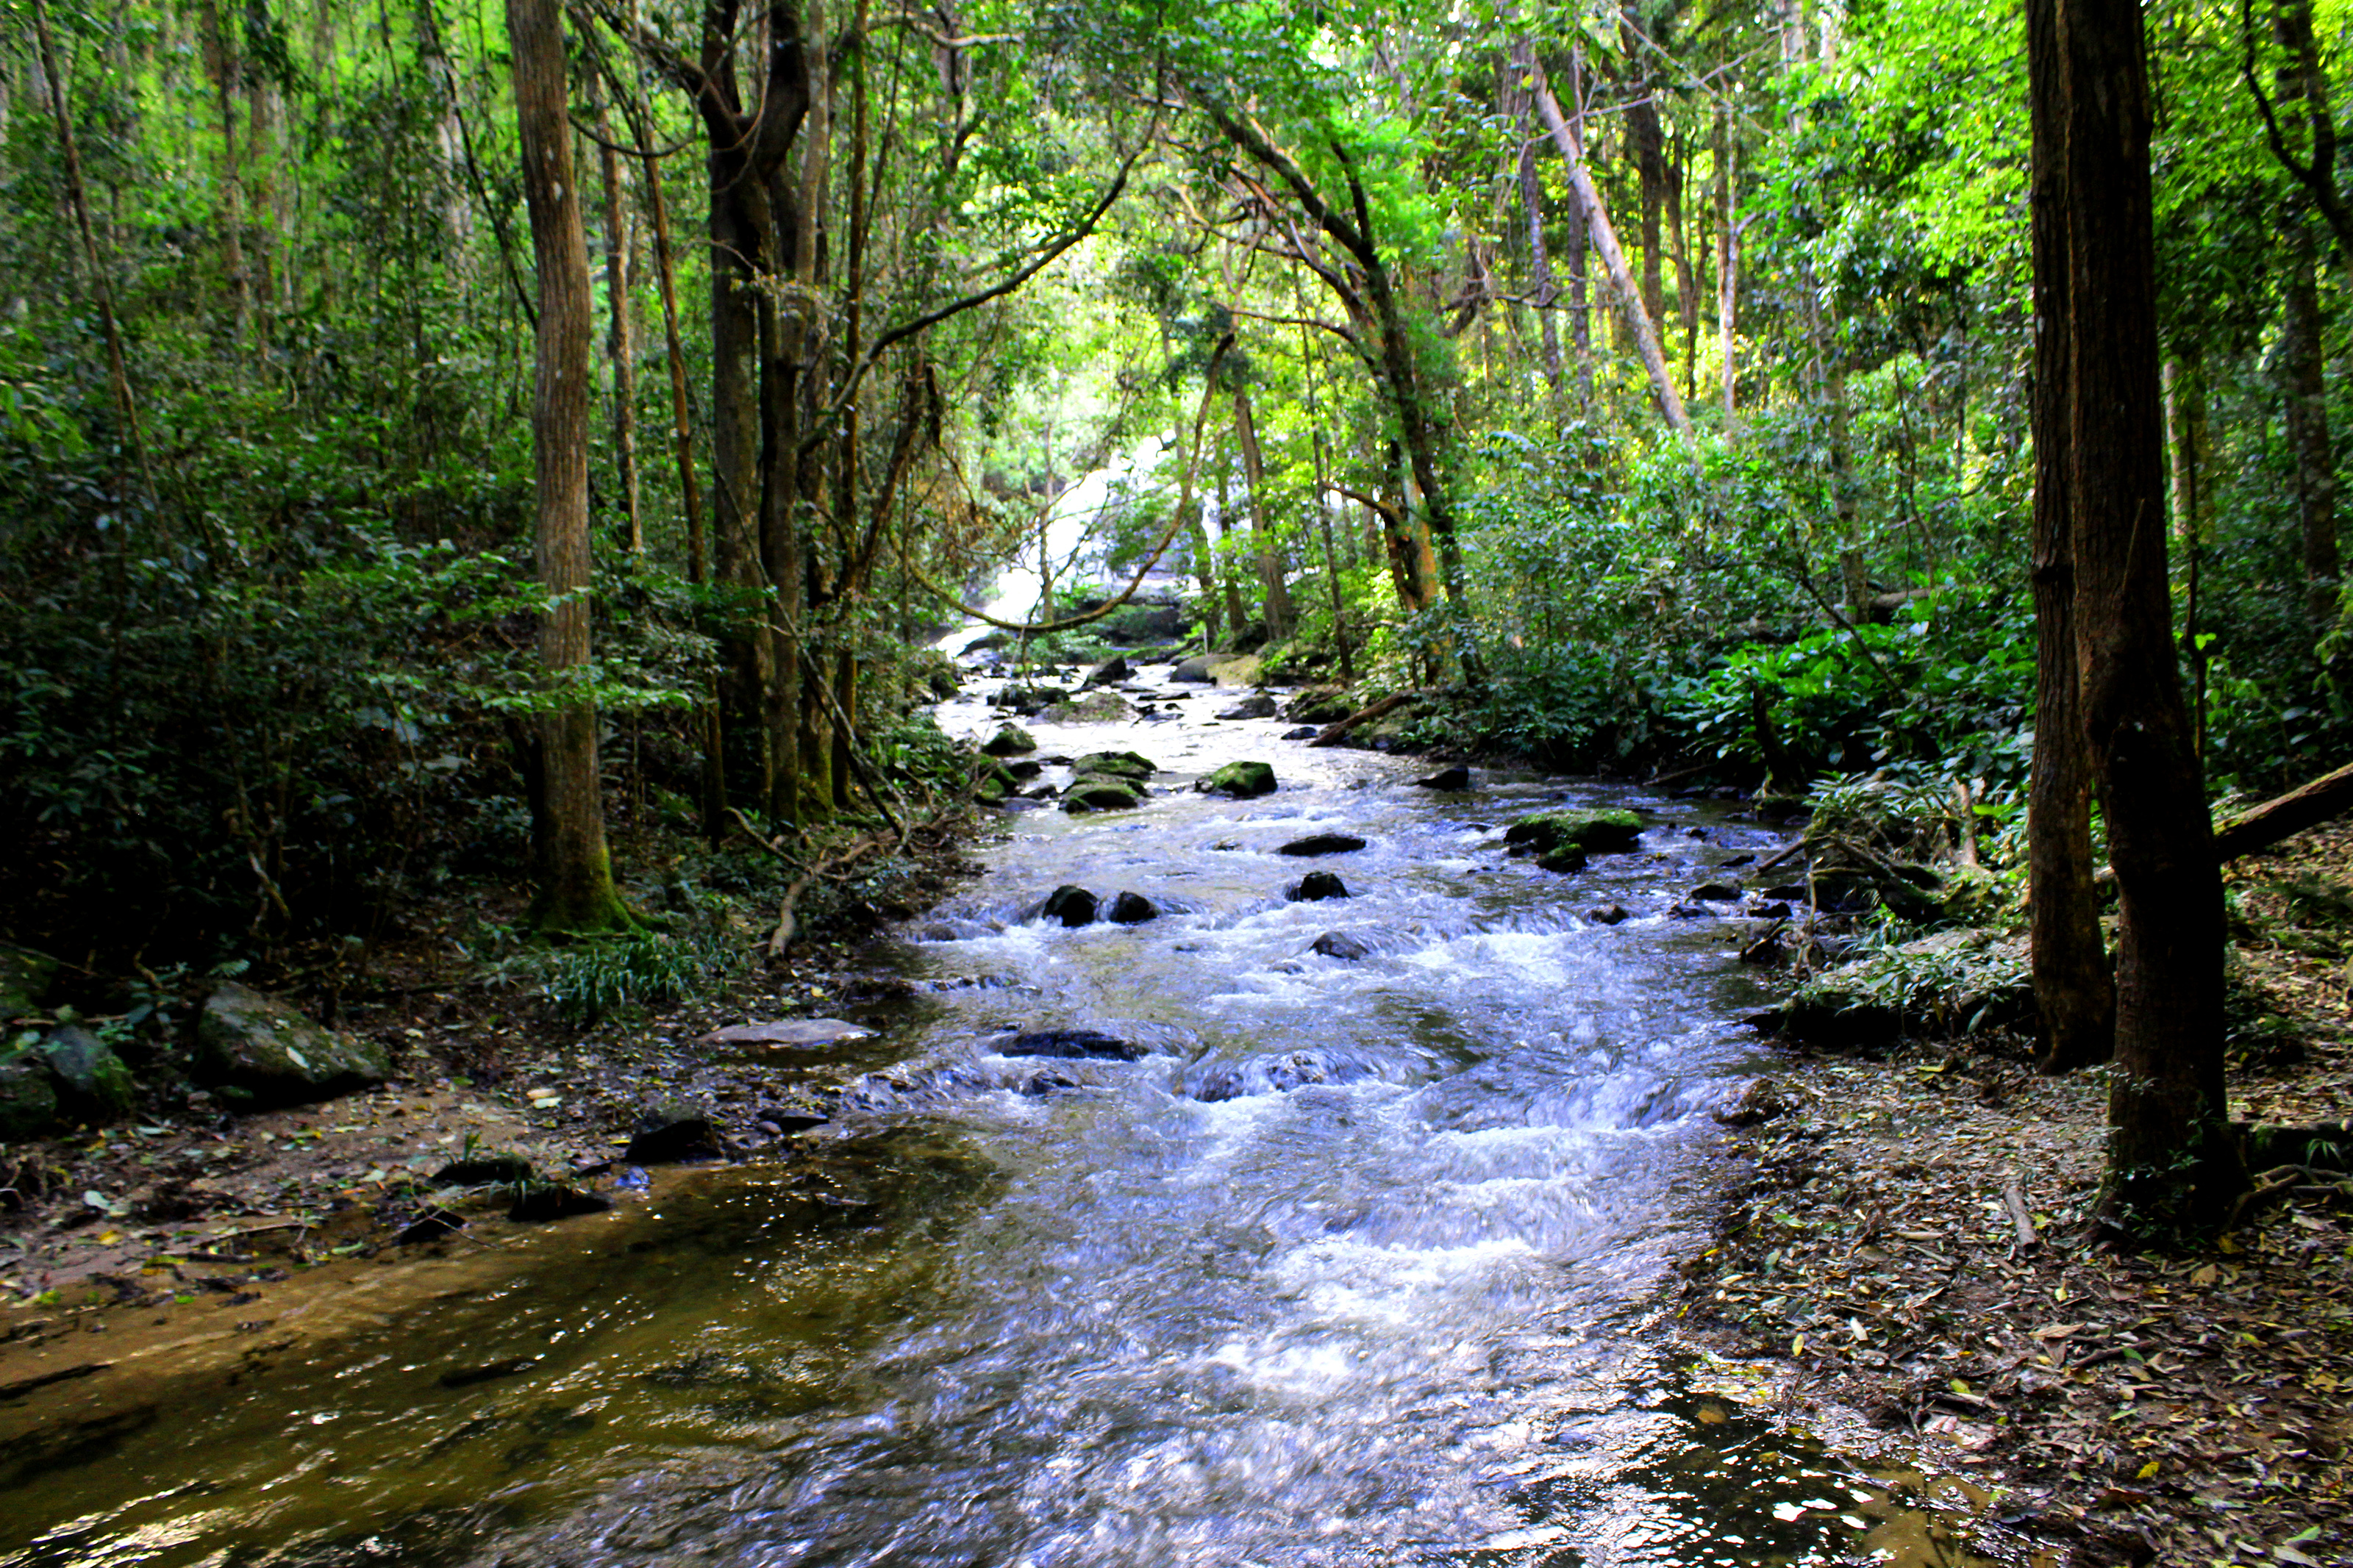
adventure, amazing, asia, attraction, bamboo, beautiful, bridge, cascade, chiang, creek, body of water, stream, nature, natural landscape, vegetation, water, watercourse, nature reserve, natural environment, water resources, forest, riparian zone, tree, river, old growth forest, biome, jungle, riparian forest, wilderness, valdivian temperate rain forest, rainforest, woodland, tropical and subtropical coniferous forests, bank, fluvial landforms of streams, ecoregion, tributary, waterway, leaf, mountain river, temperate broadleaf and mixed forest, arroyo, woody plant, plant, spring, state park, stream bed, ravine, sunlight, national park, landscape, trail, rock, temperate coniferous forest, Northern hardwood forest, wildlife